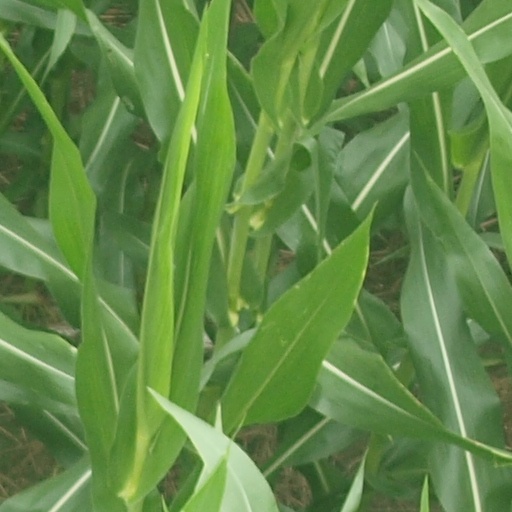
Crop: maize; corn